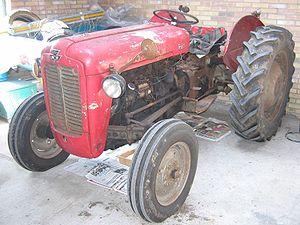
Le jardinage est la pratique, et parfois l'art, de semer, planter, maintenir des végétaux composant un jardin dans des conditions idéales pour leur développement. Cette pratique répond à un besoin d’esthétique et/ou alimentaire.
Massey Ferguson est un constructeur de matériels agricoles, et notamment de tracteurs.
Un tracteur agricole est un véhicule automoteur, équipé de roues ou de chenilles, et qui remplit trois fonctions dans les travaux agricoles, ruraux ou forestiers :